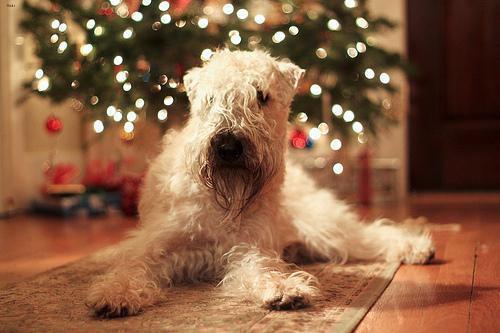
wheaten terrier